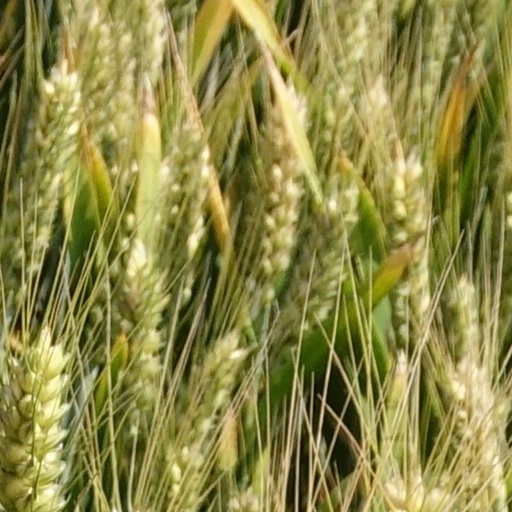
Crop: wheat